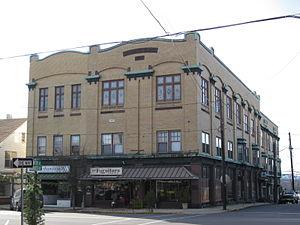
Millersburg est un borough situé au nord-ouest du comté de Dauphin, en Pennsylvanie, aux États-Unis. En 2010, il comptait une population de 2 557 habitants. Il est incorporé le 8 avril 1850.